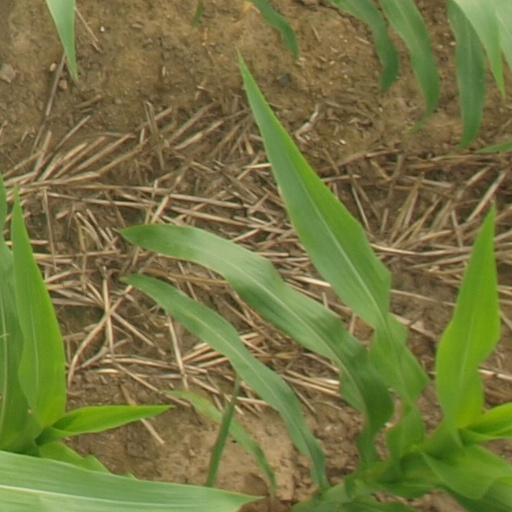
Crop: maize; corn